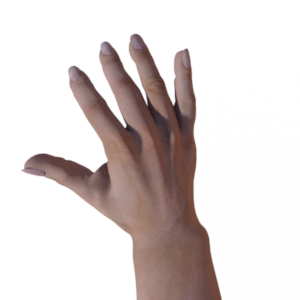
Label: paper